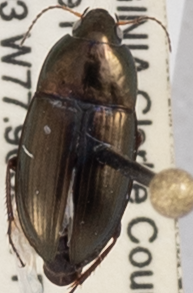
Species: Amara aenea
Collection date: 2021-07-13
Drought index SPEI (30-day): -1.072
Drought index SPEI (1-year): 0.47
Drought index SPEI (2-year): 0.184